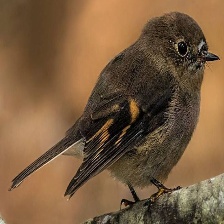
Species: PINK ROBIN
Scientific name: PETROICA RODINOGASTER
ImageNet parent category: robin